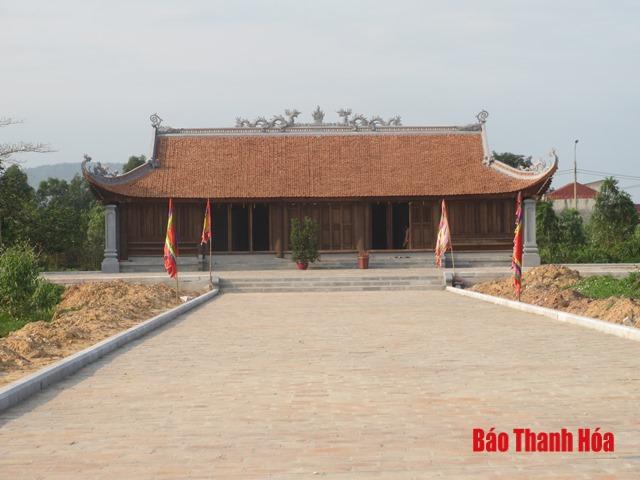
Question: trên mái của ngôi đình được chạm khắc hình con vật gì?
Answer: trên mái được chạm khắc hình còn rồng